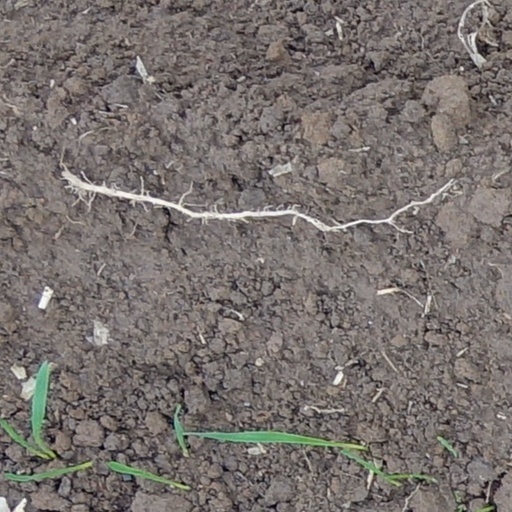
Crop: wheat